Bethlehem Tilahun Alemu

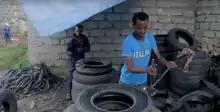
Tyres for shoes

SoleRebels has flourished, growing to 300 employees in Ethiopia, with distribution to thirty countries worldwide, selling to market kingmakers Whole Foods, Urban Outfitters and Amazon. Franchised and company-owned stores were planned to open in Austria, Switzerland, Taiwan, and the UK. Bethlehem wanted to create well-paid jobs which could create prosperity using the artisan talents and natural resources of Ethiopia. The selection of footwear as the launch product for the company came later. Bethlehem was inspired by the seleate or barabasso, the traditional recycled tire sole shoe crafted in Ethiopia, and footwear became the locus around which she chose to build the company.